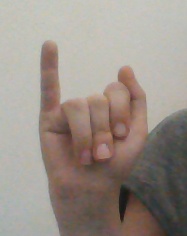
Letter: meem